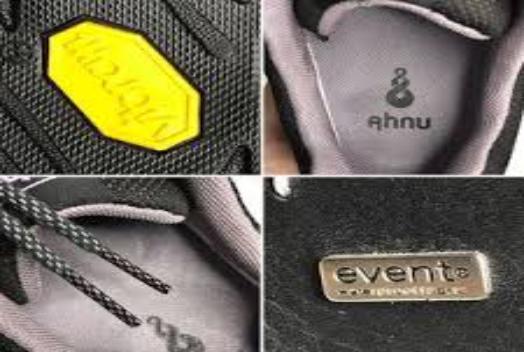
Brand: Ahnu
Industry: Clothes